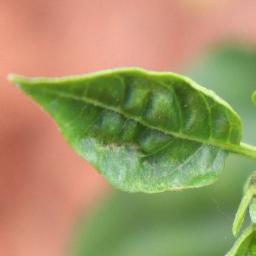
Label: mites_and_trips